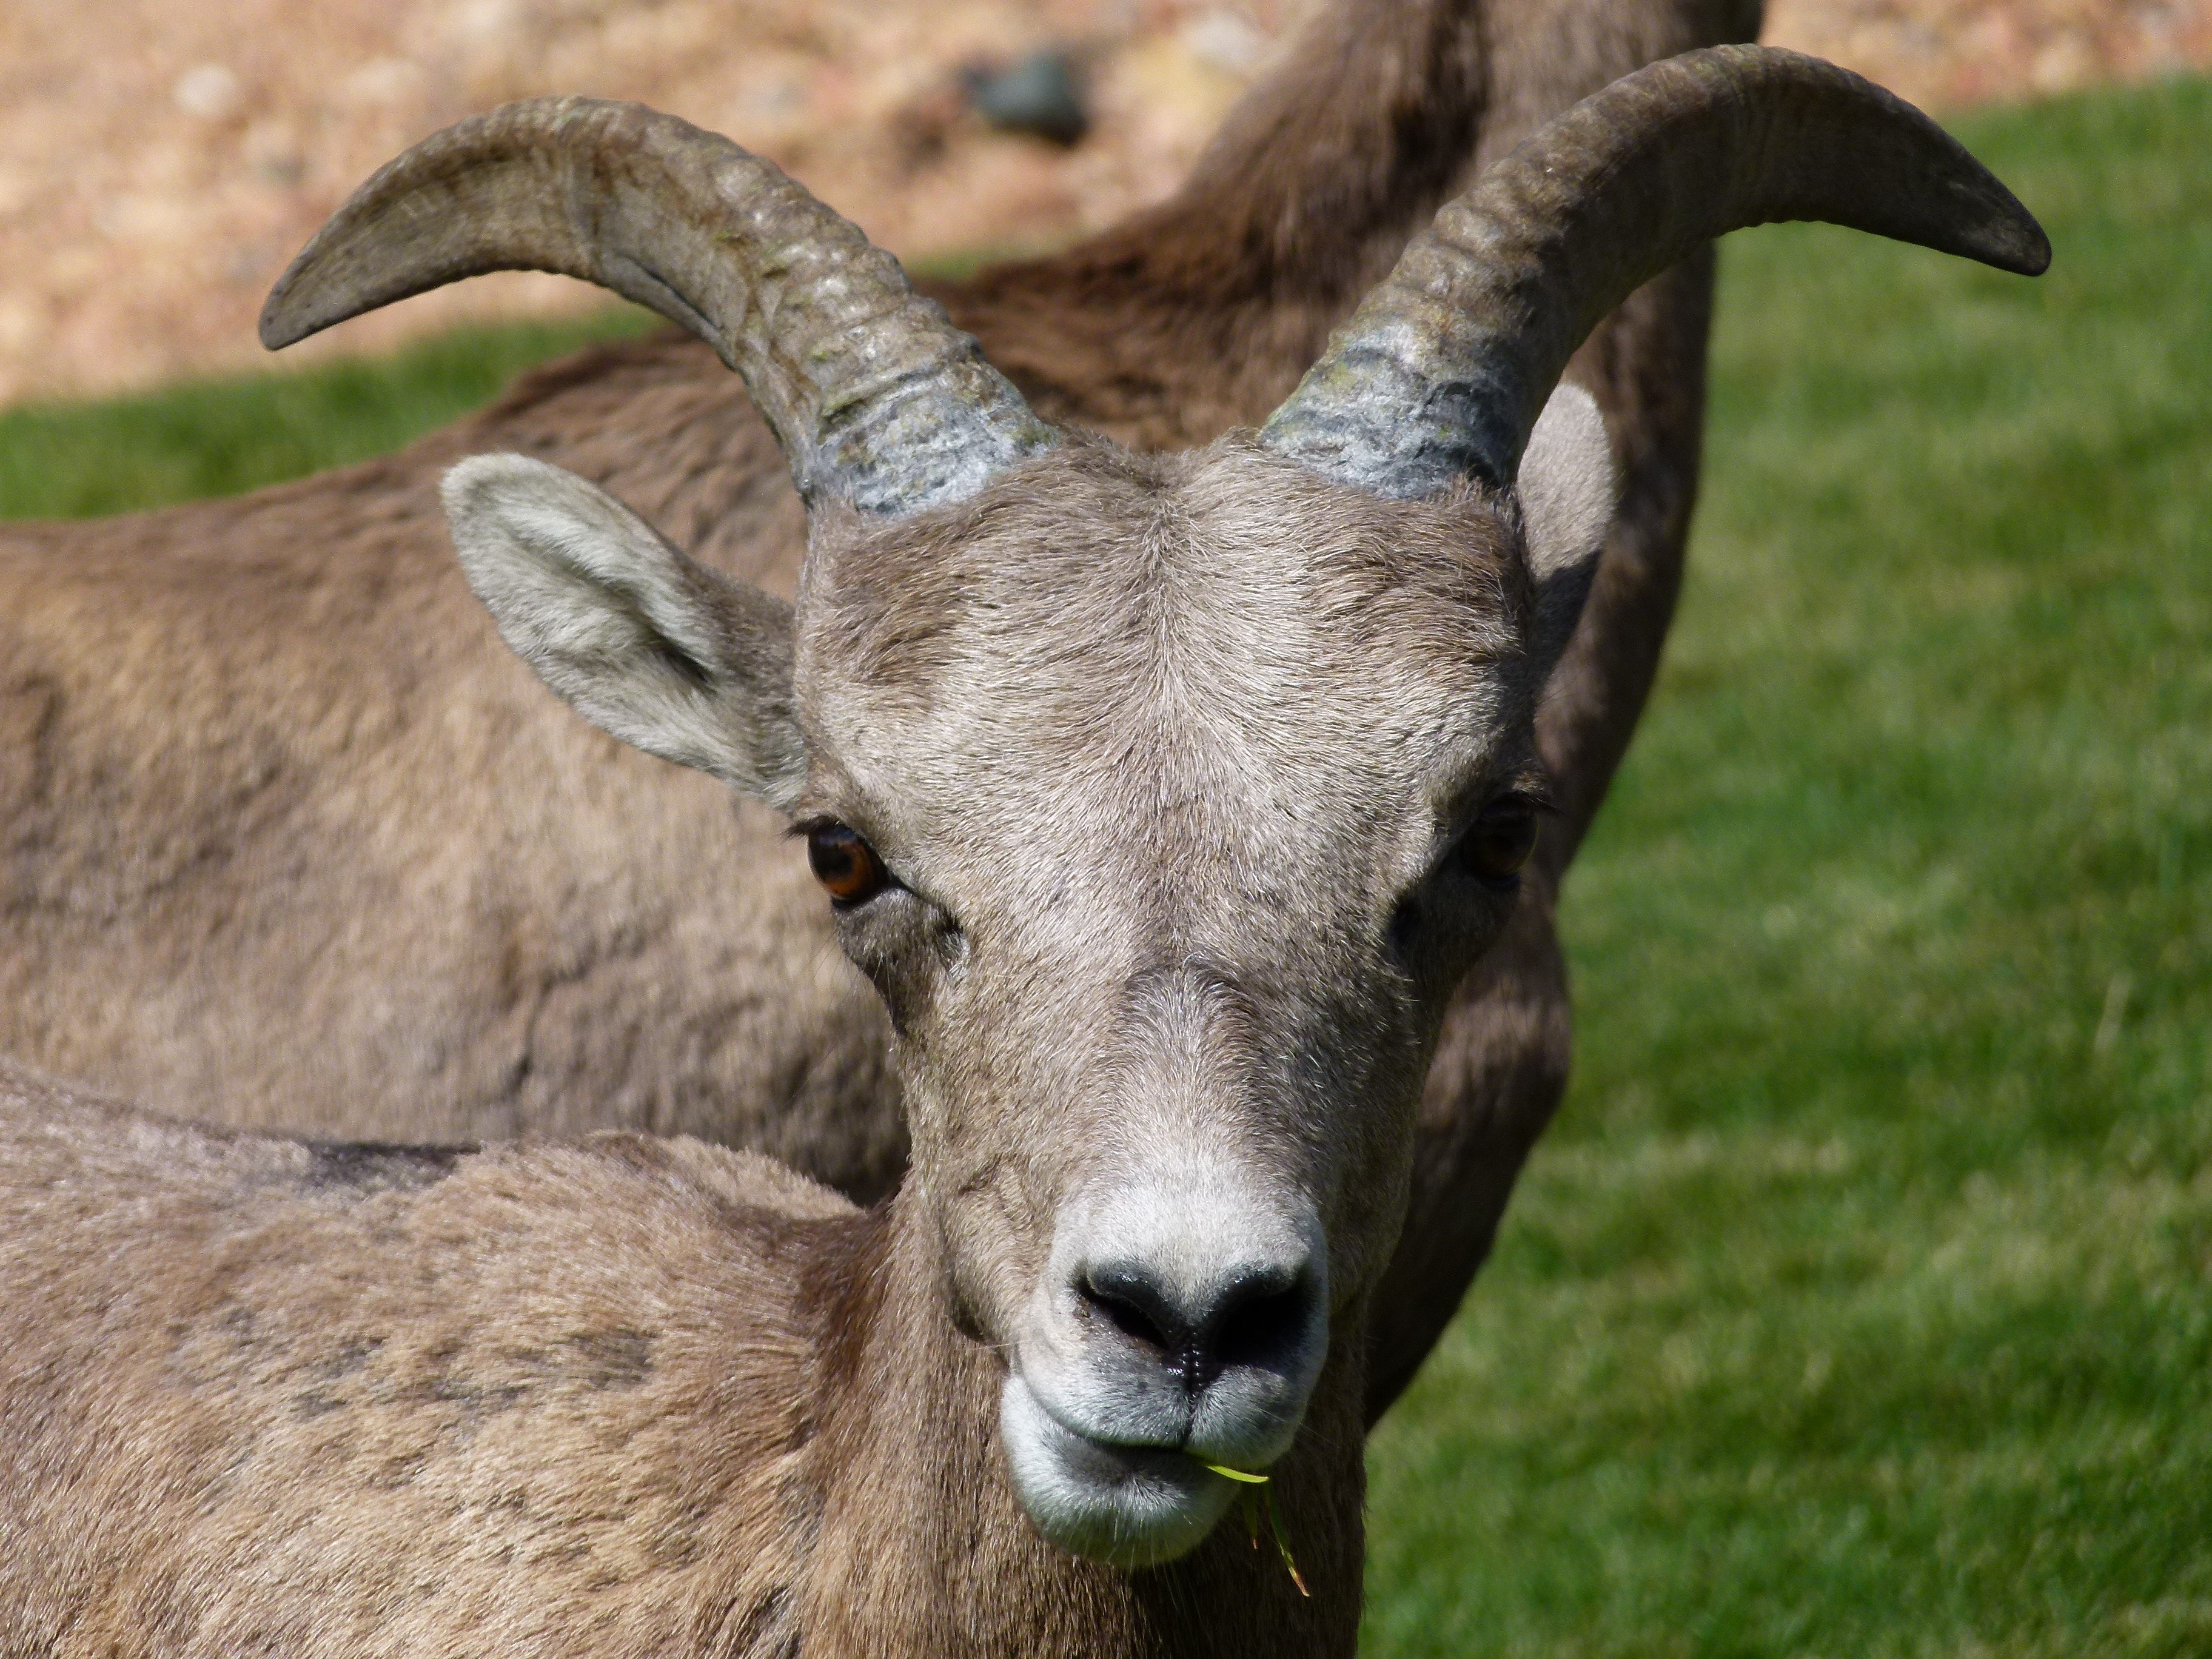
nature, grass, blur, looking, wildlife, goat, horn, fur, sheep, mammal, fauna, close up, eating, goats, snout, animals, mammals, vertebrate, sheeps, staring, bighorn, barbary sheep, animal photography, cow goat family, argali, domestic goats